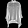
Label: Shirt